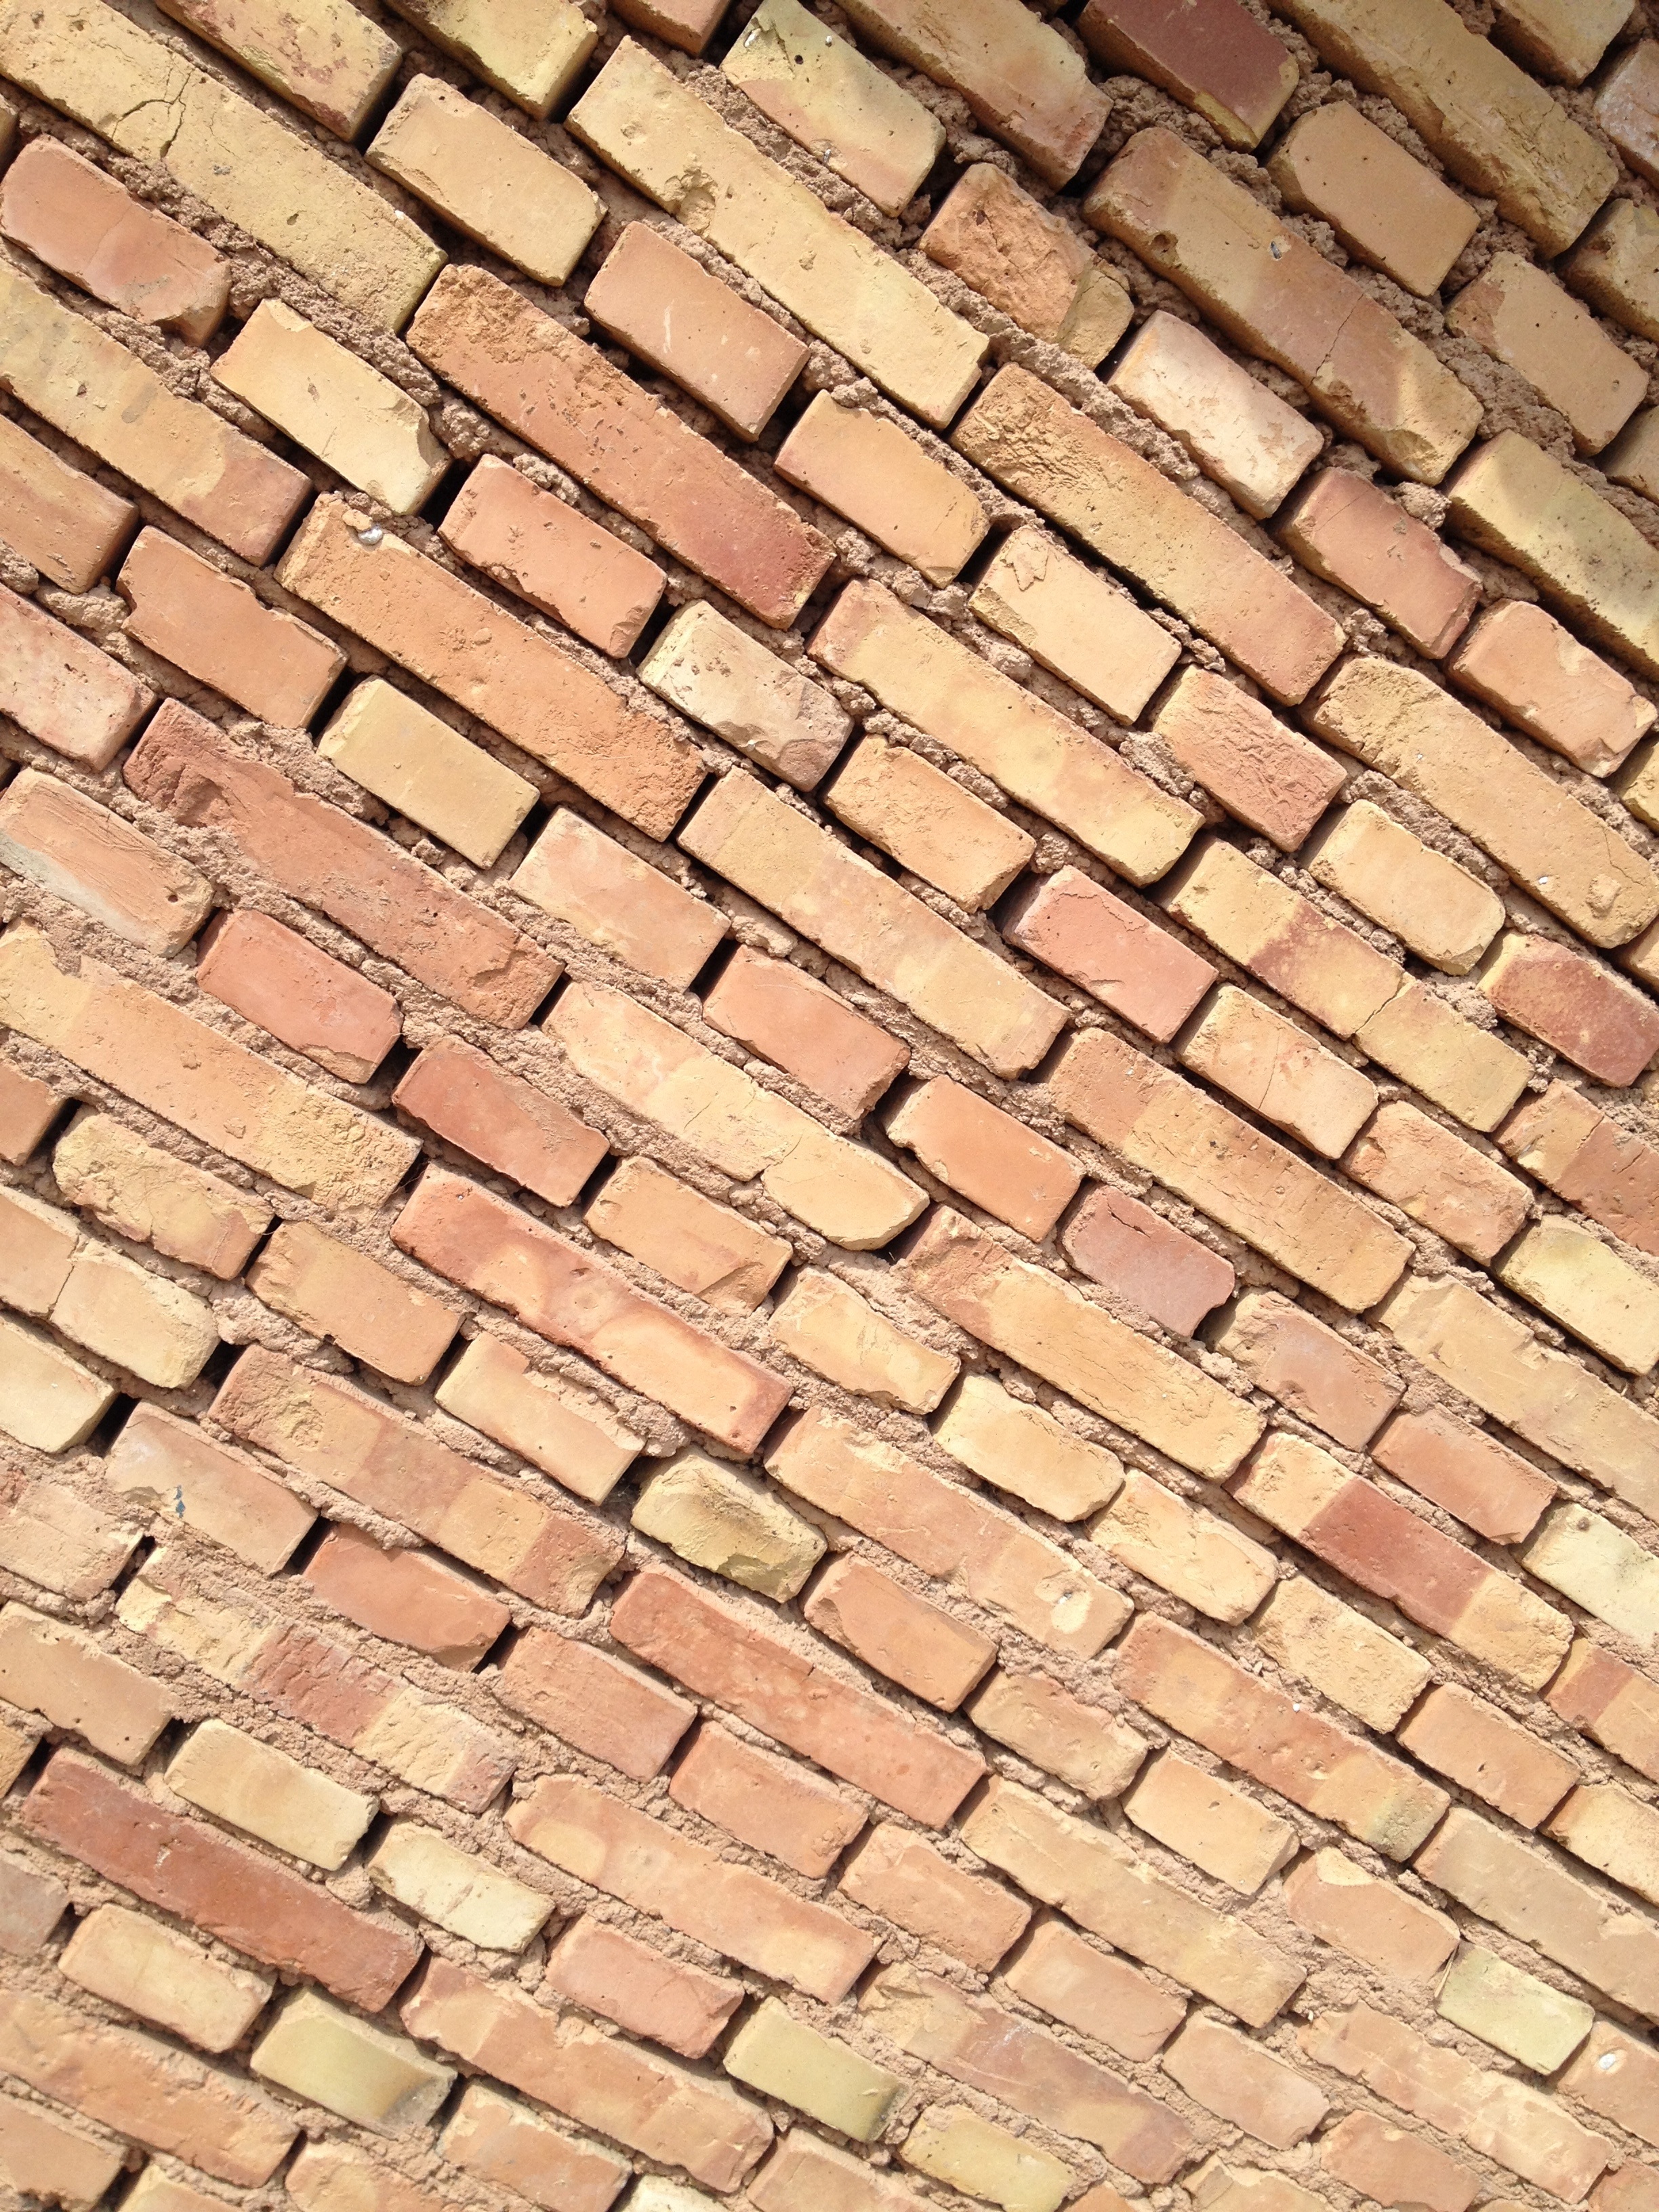
wood, grain, floor, roof, cobblestone, wall, soil, brick, material, brickwork, red brick, flooring, road surface, outdoor structure